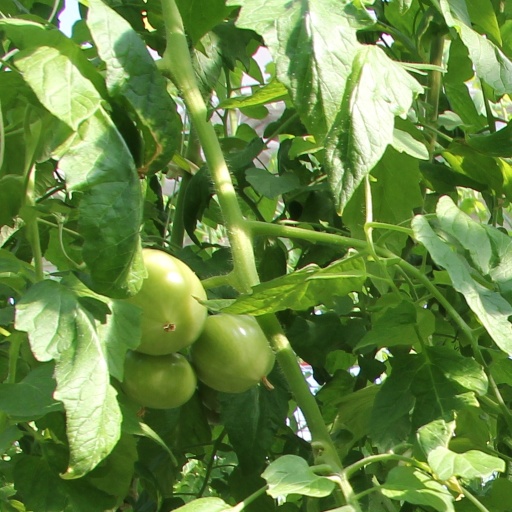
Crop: tomato